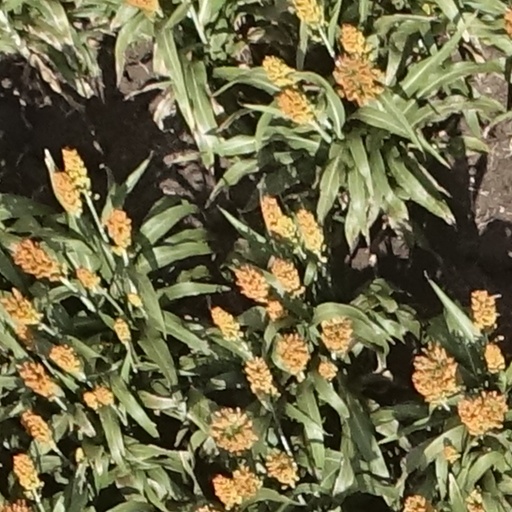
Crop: sorghum